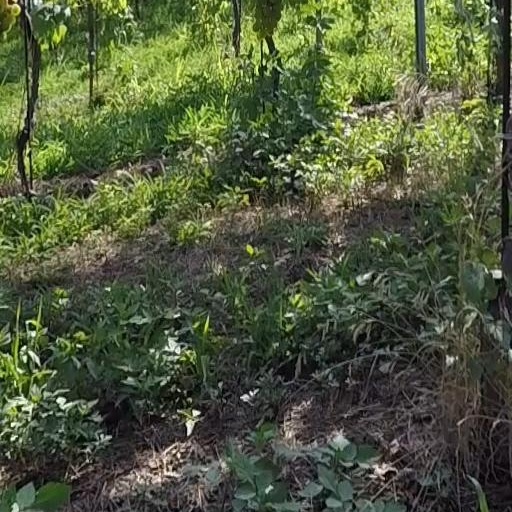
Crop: grape